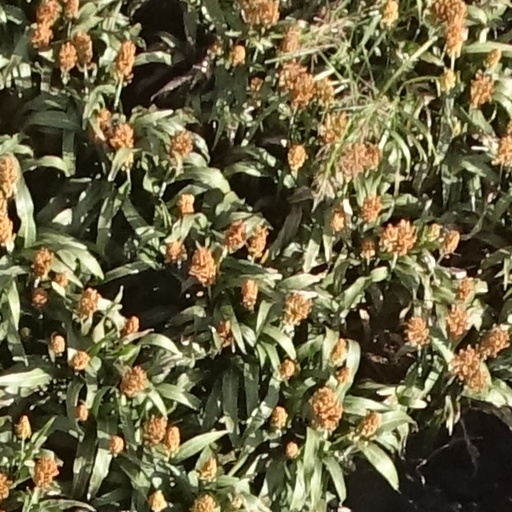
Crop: sorghum